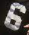
Number: 6